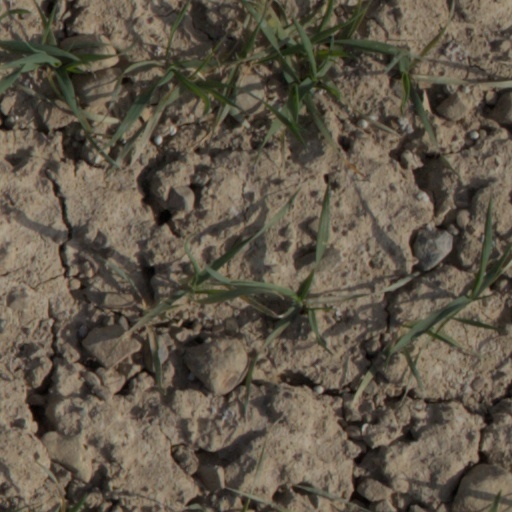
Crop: wheat